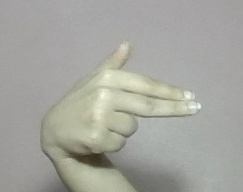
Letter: ghain